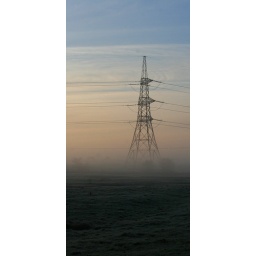
i took this image in the early morning across a field near my house in wawne